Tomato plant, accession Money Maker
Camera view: tilt-top (135 deg); turntable rotation: 300 degrees
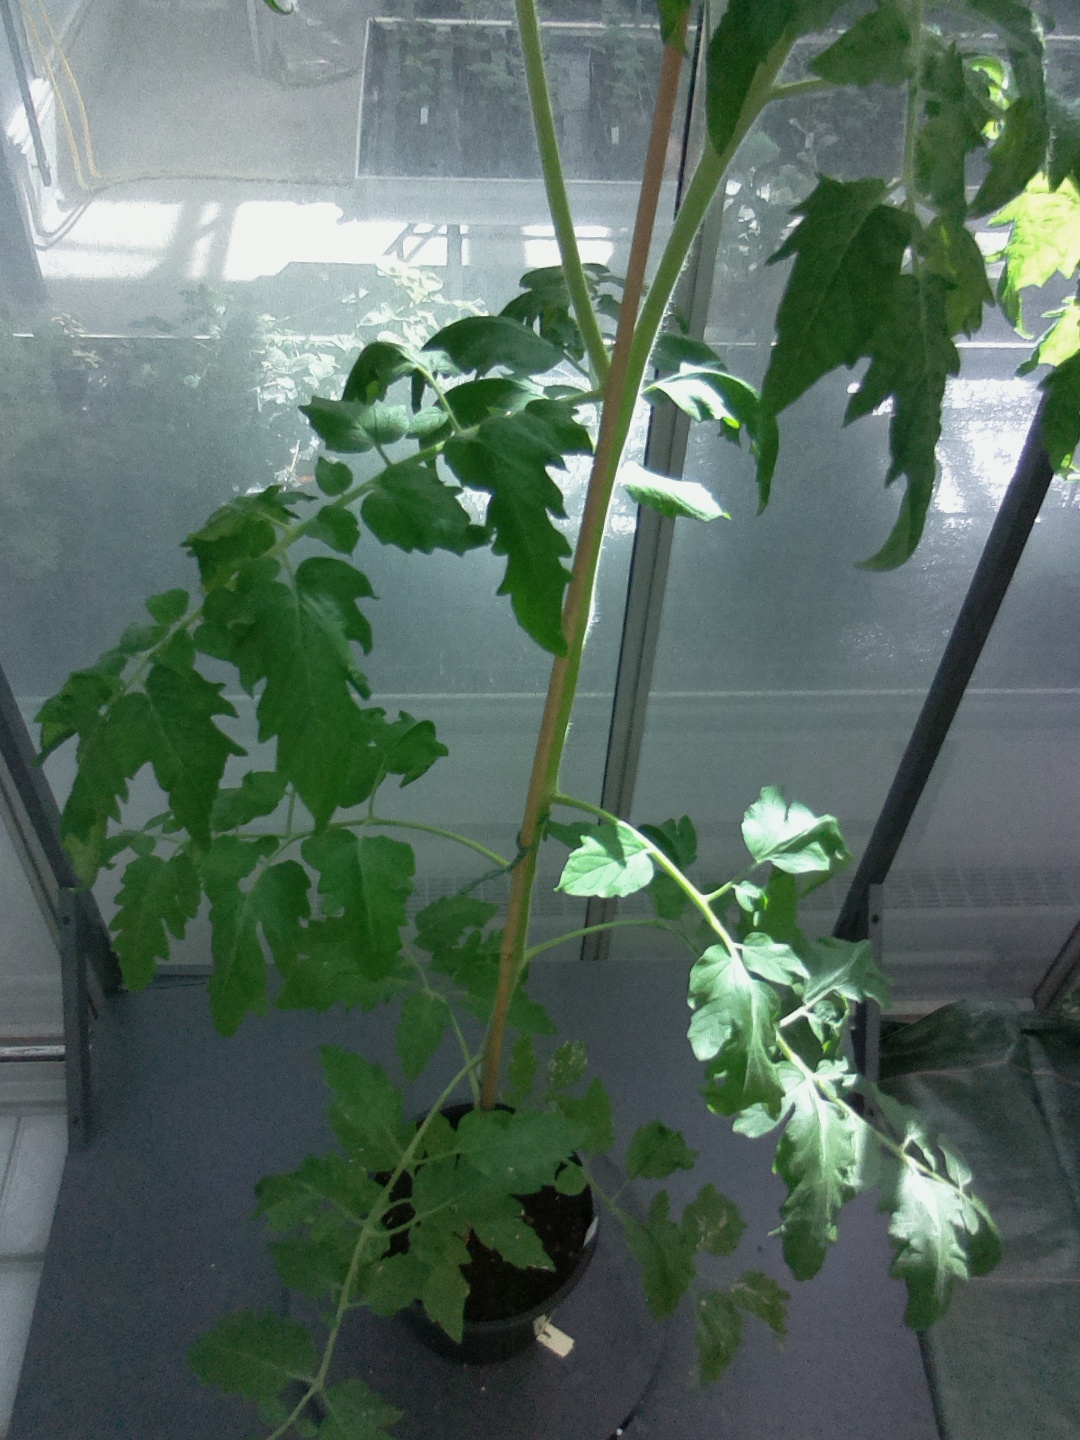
BBCH growth stage 61: 10%-20% of flowers open